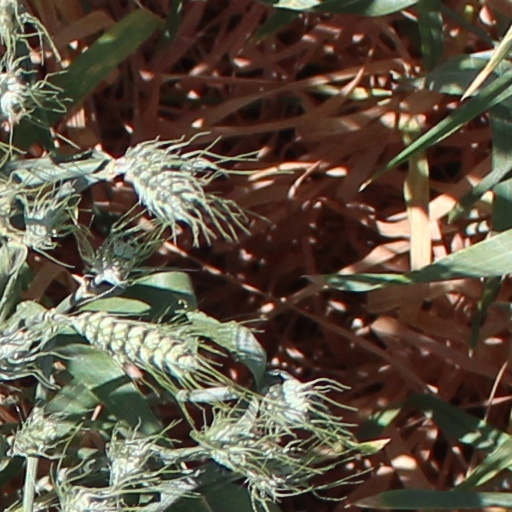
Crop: wheat